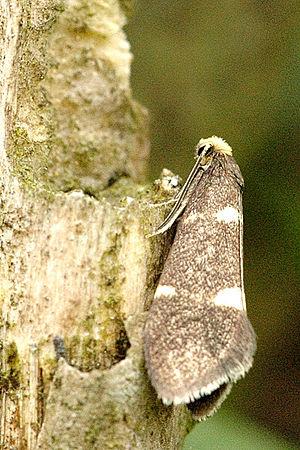
Incurvaria masculella est une espèce de lépidoptères de la famille des Incurvariidae, que l'on trouve en Europe.